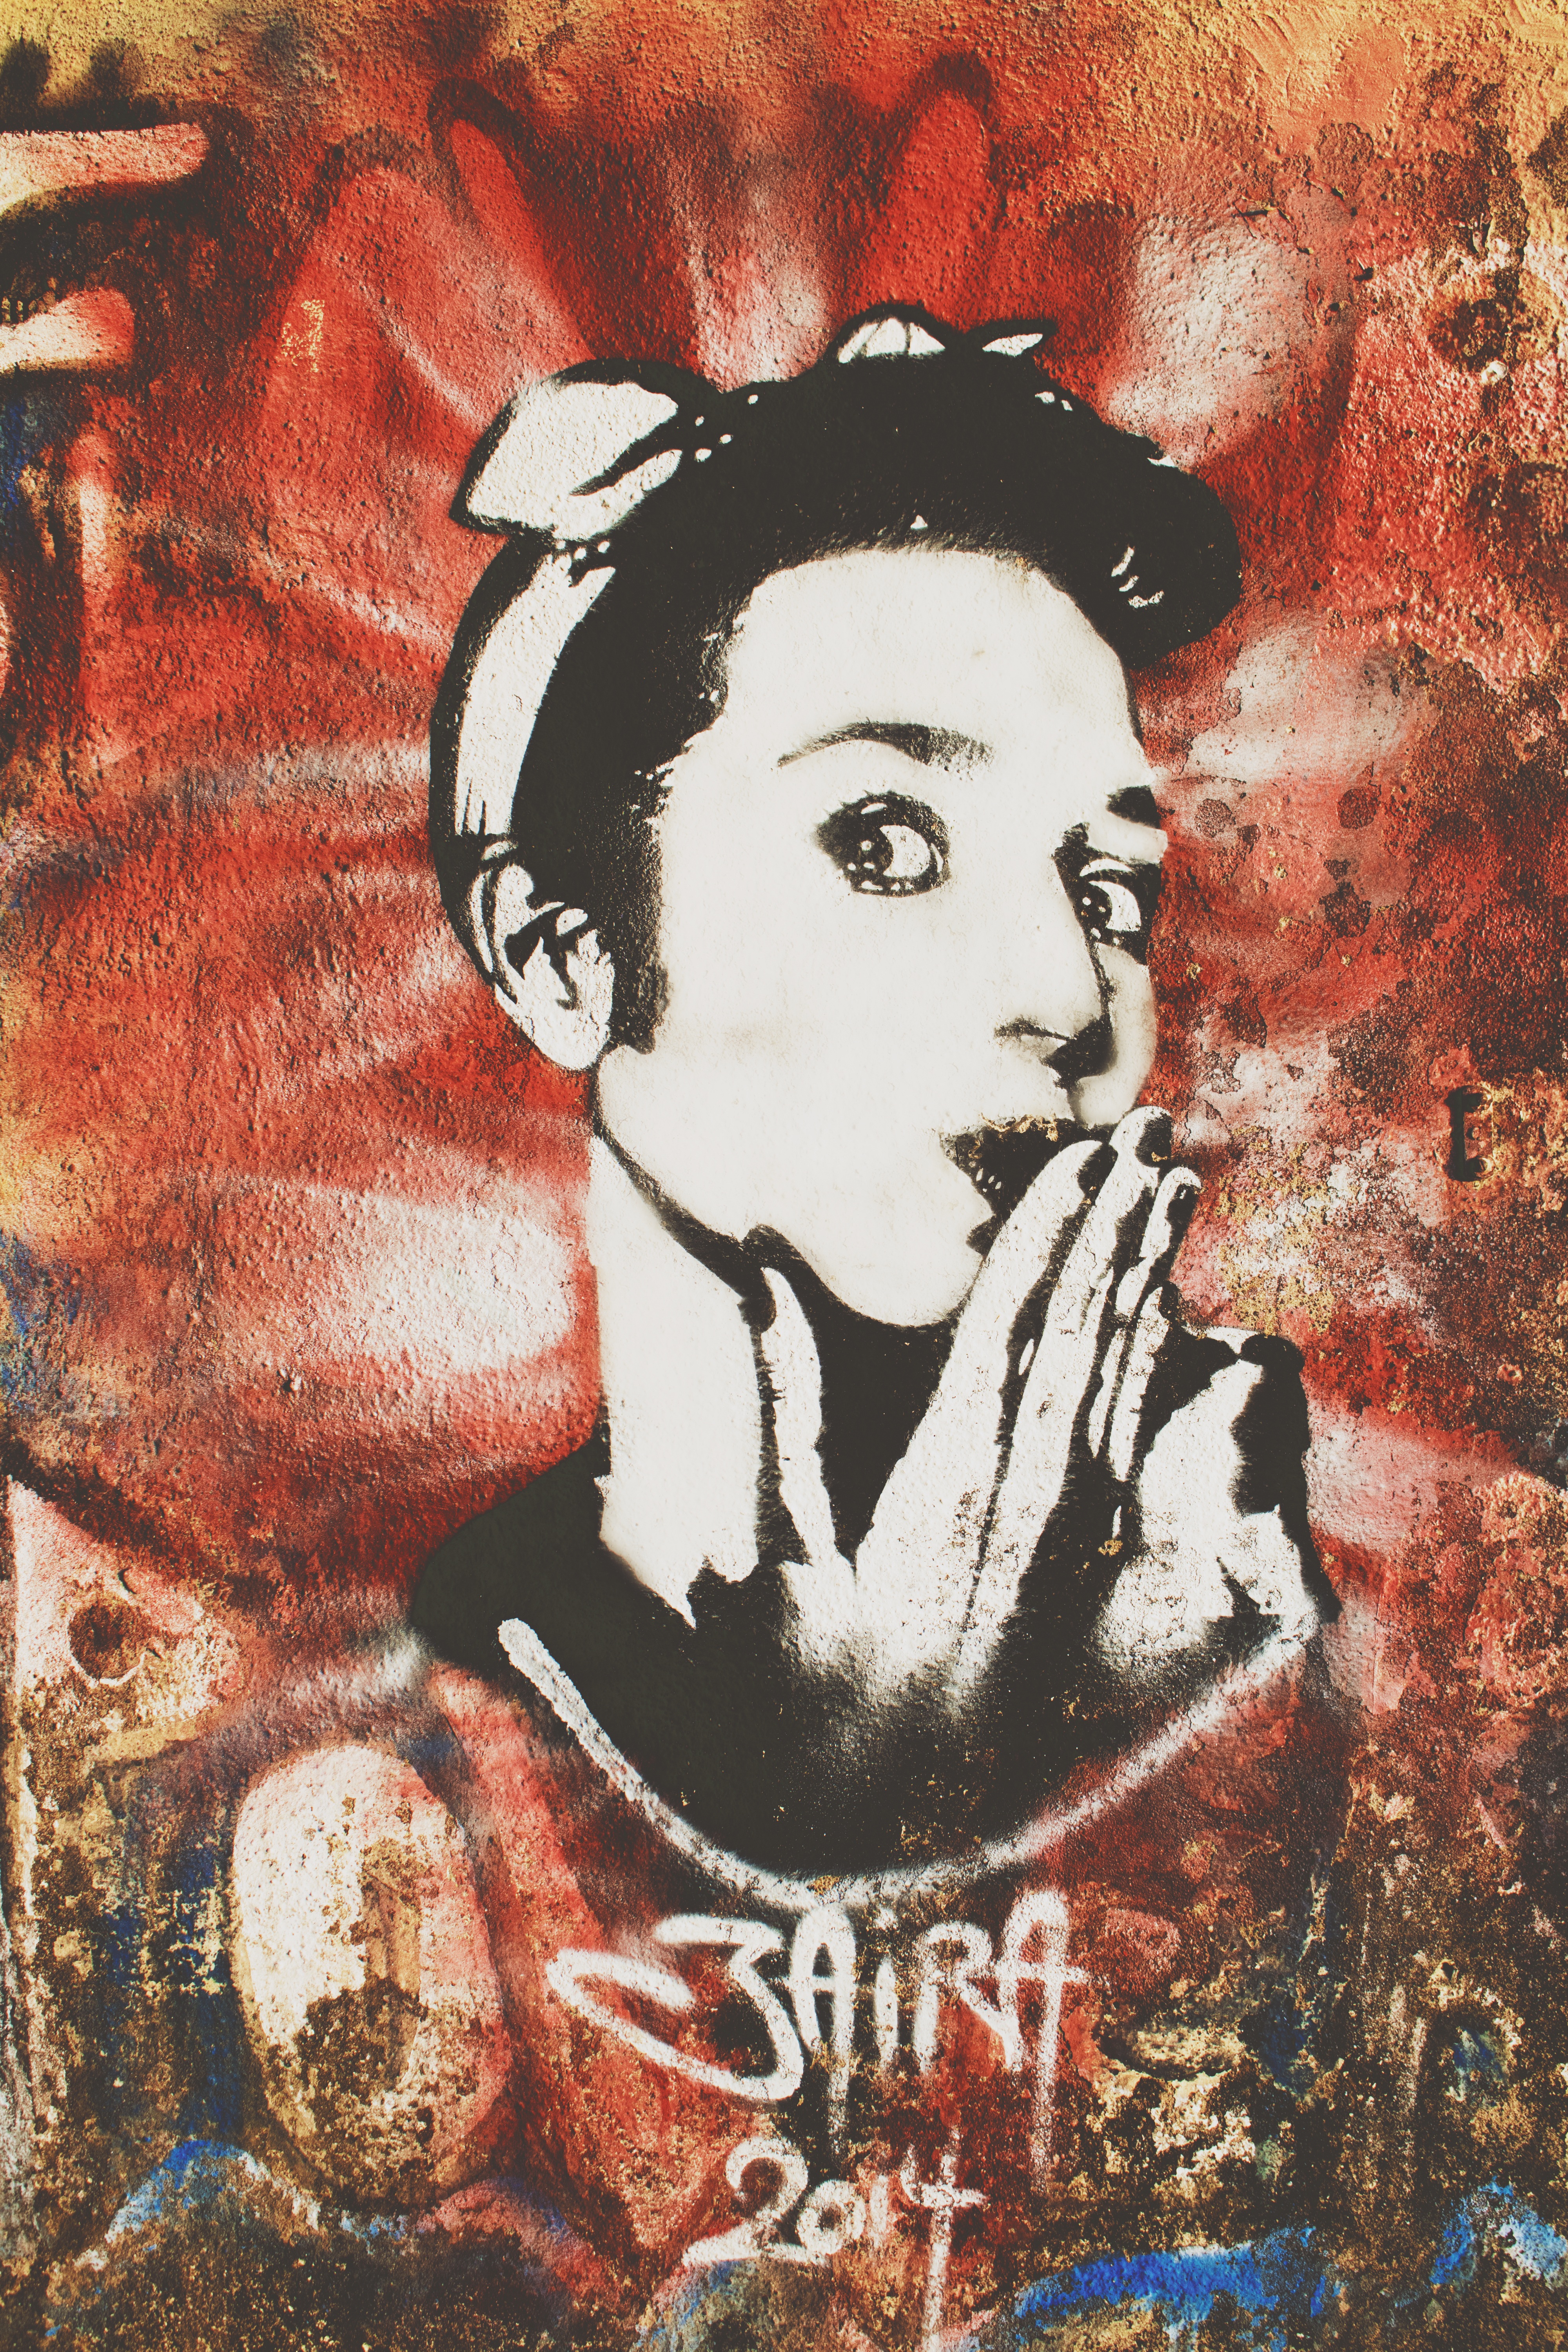
wall, portrait, graffiti, painting, street art, art, illustration, wall art, modern art, acrylic paint, album cover